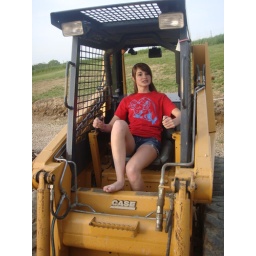
This is frame within a frame since the outline of the machine is a box around her body.